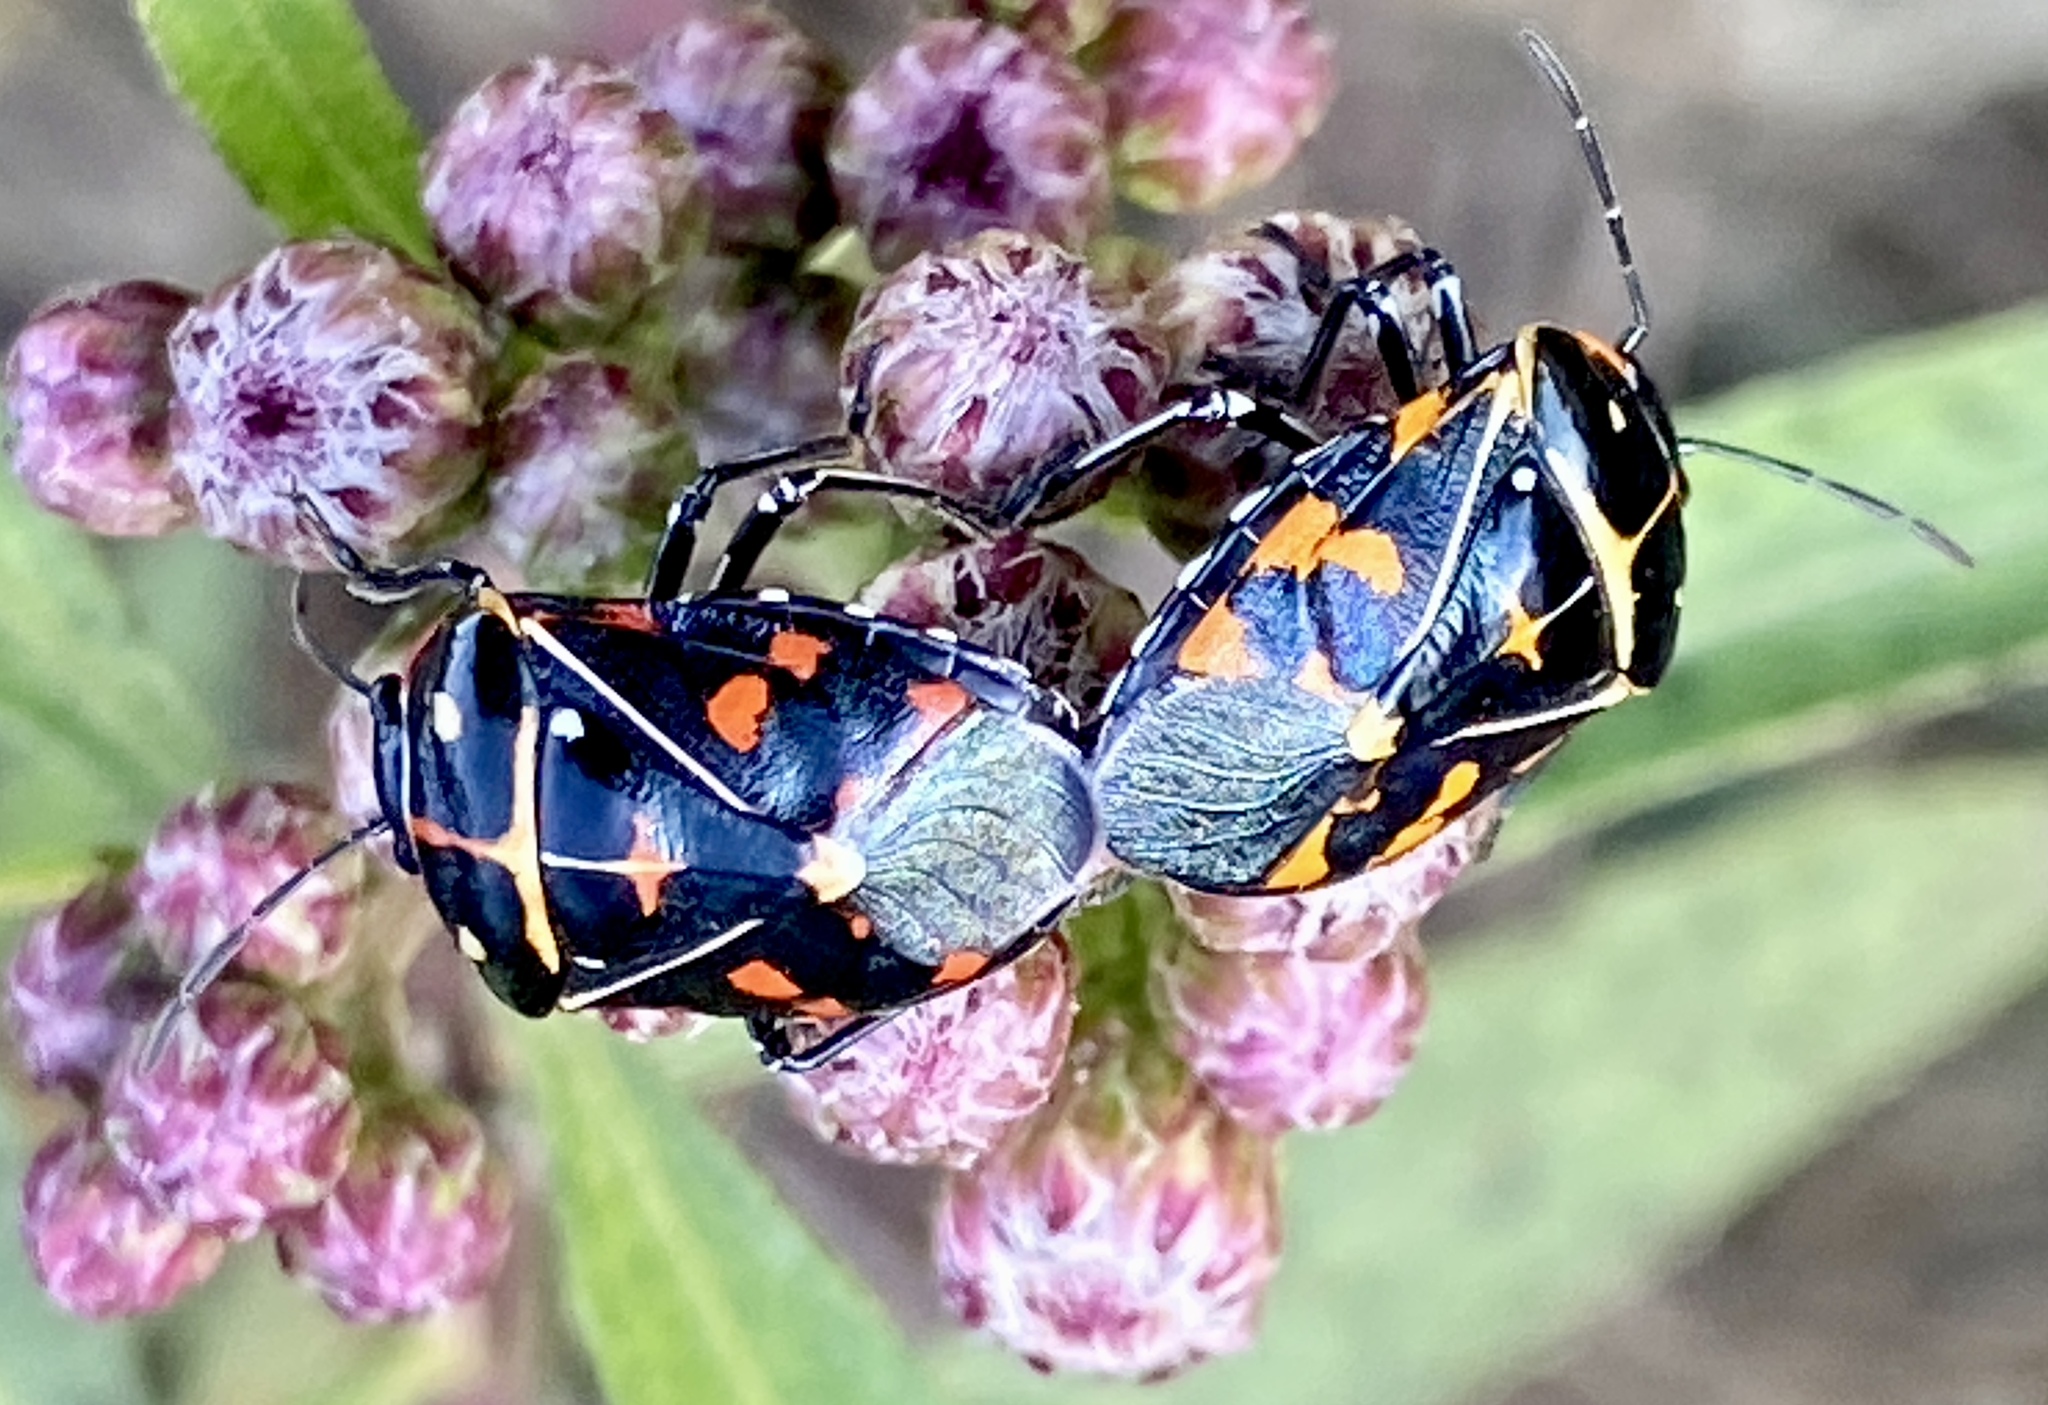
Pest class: stink_bug